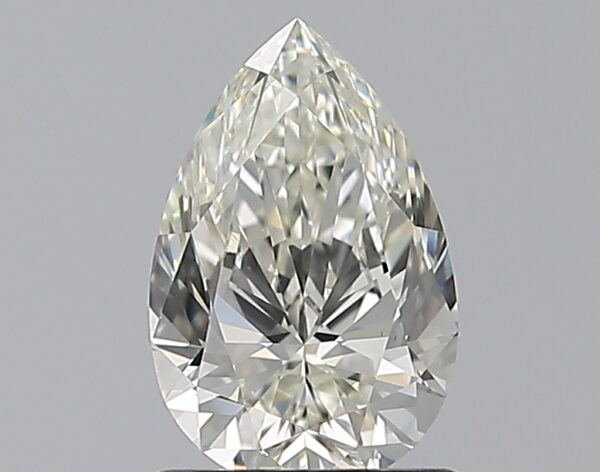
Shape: pear
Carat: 1.01
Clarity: VVS2
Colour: J
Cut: EX
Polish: EX
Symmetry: EX
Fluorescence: N
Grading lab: GIA
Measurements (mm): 8.49 x 5.53 x 3.46